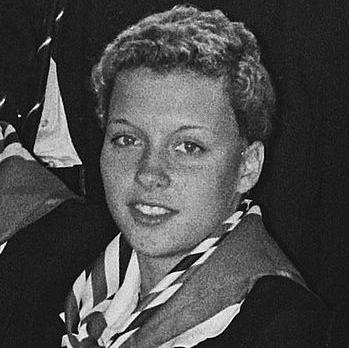
Age: 15